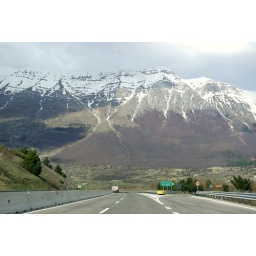
we have to drive through this mountain for over 20 minutes to reach our house